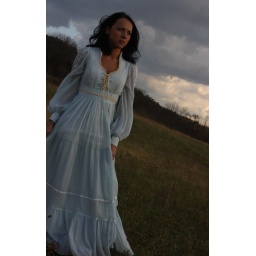
Billie in the field in a 70's Gunne Sax prairie dress